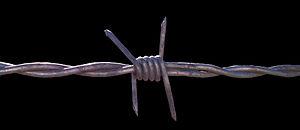
Le fil de fer barbelé, appelé aussi ronce artificielle ou barbelé, est une forme de fil de fer fabriqué de sorte à être piquant avec des pointes ou des angles parfois coupants disposés à intervalle régulier. Une personne ou un animal essayant de franchir ou de passer à travers du fil de fer barbelé aura de forts risques de se blesser.